Percival Molson Memorial Stadium

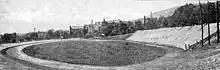
The stadium in 1915

Constructed in 1914 at the corner of University and Pine (avenue Des Pins), the stadium sat dormant through World War I with the cessation of football from 1914 to 1918. On July 5, 1917, Captain Percival Molson (1880–1917), great-grandson of brewer John Molson and a McGill University alumnus and sports star who had been instrumental in getting the stadium plan approved, was killed in action in France. His will left $75,000 to the university to help pay most of the total costs for the completion of the stadium. William C. Macdonald and John W. McConnell also donated money to help build and renovate the stadium. Designed by Percy Erskine Nobbs, the stadium was officially dedicated as "McGill Graduates' Stadium" at an intercollegiate track meet on October 22, 1915. It was renamed "Percival Molson Memorial Stadium" on October 25, 1919 by the university's Board of Governors, in his honour.